José Ruben

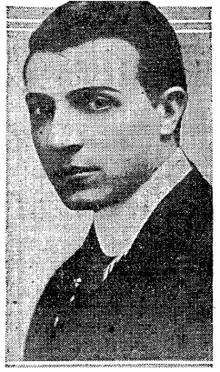
José Ruben 1916

José Ruben (December 8, 1884 – April 28, 1969) was a French-born actor whose career from 1910 on was in the United States. He first rose to prominence in 1916-1917 with the Washington Square Players, and for the next ten years was a highly regarded lead player. He acted in over twenty silent films and was a fixture on Broadway stages, as both performer and director, for over forty years. He also taught drama at Barnard College and was a stage director for the New York City Opera.